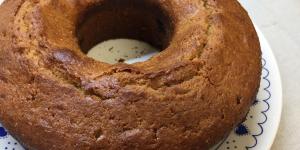
bizcocho integral sin azucar